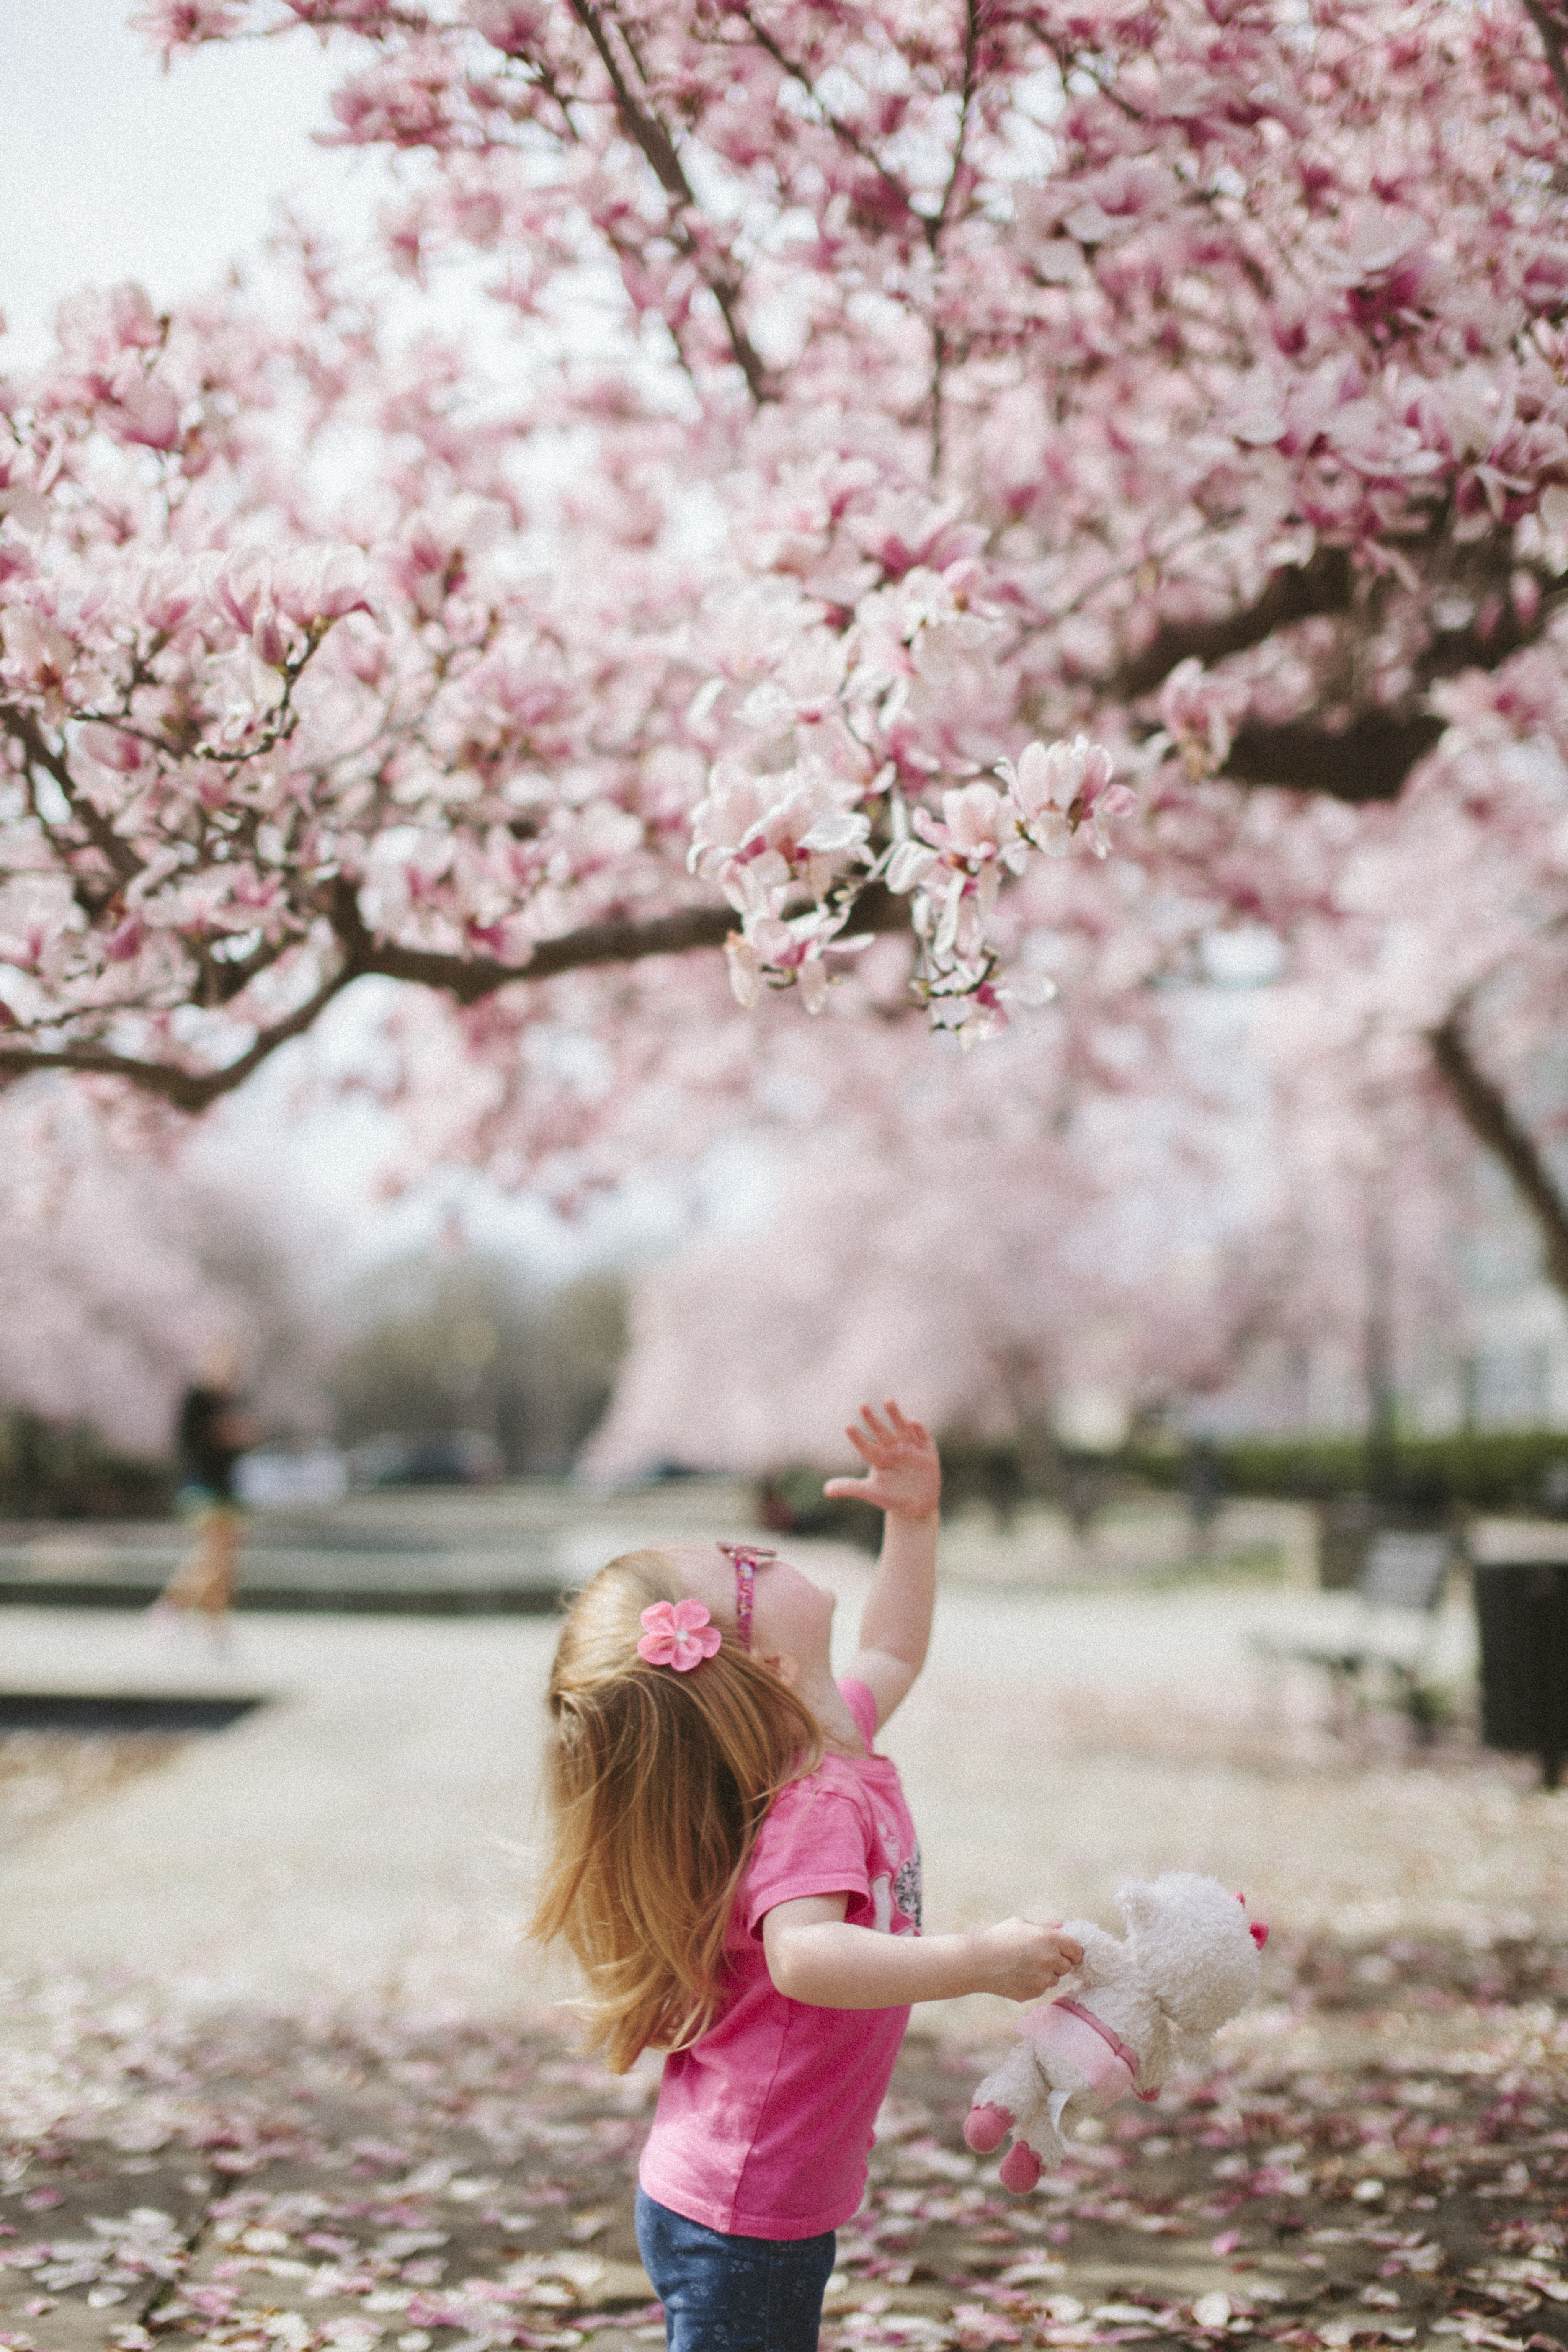
nature, blossom, plant, flower, petal, bloom, kid, spring, pink, baby, season, cherry blossom, flowers, outdoors